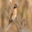
Label: bird